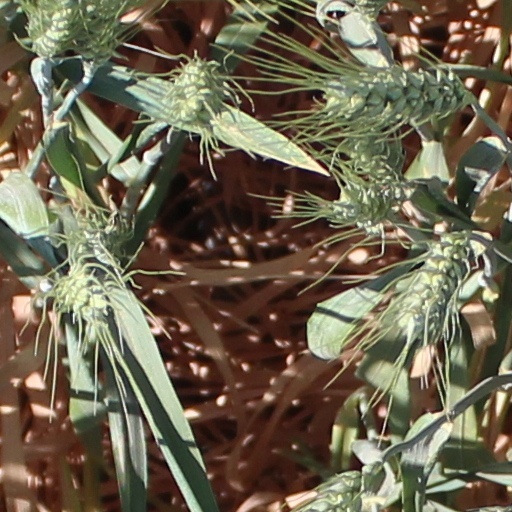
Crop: wheat